Lukas Rupp

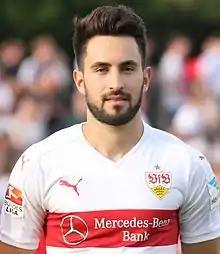
Rupp with VfB Stuttgart in 2015

Lukas Peter Rupp (born 8 January 1991) is a German professional footballer who plays as a midfielder for Regionalliga Südwest German club Hessen Kassel.